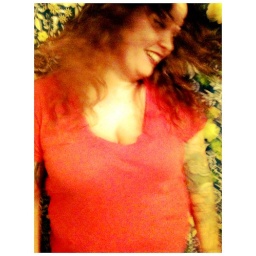
Impromptu shoot in her bathroom because her shower curtain is awesome.